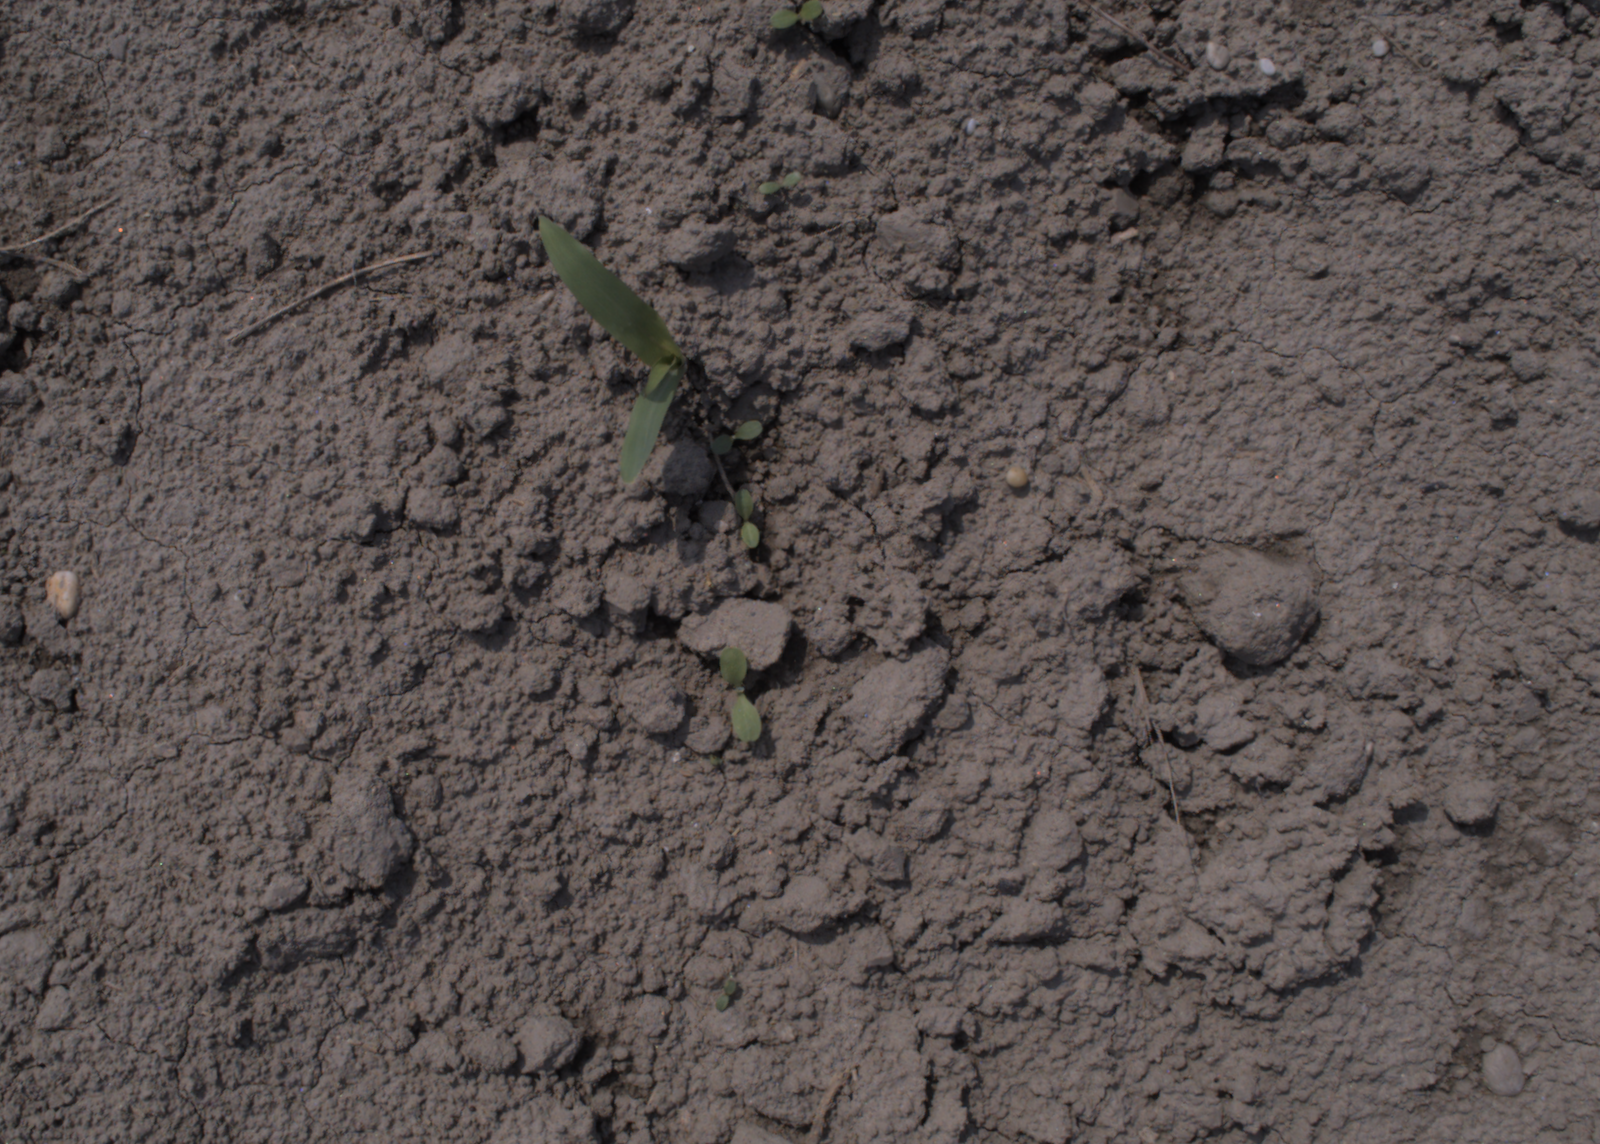
Capture date: 06.08.2020 12:37:38
Weather: sunny
Wind: medium
Seeding date: 21.07.2020
Plant canopy height (mm): 890